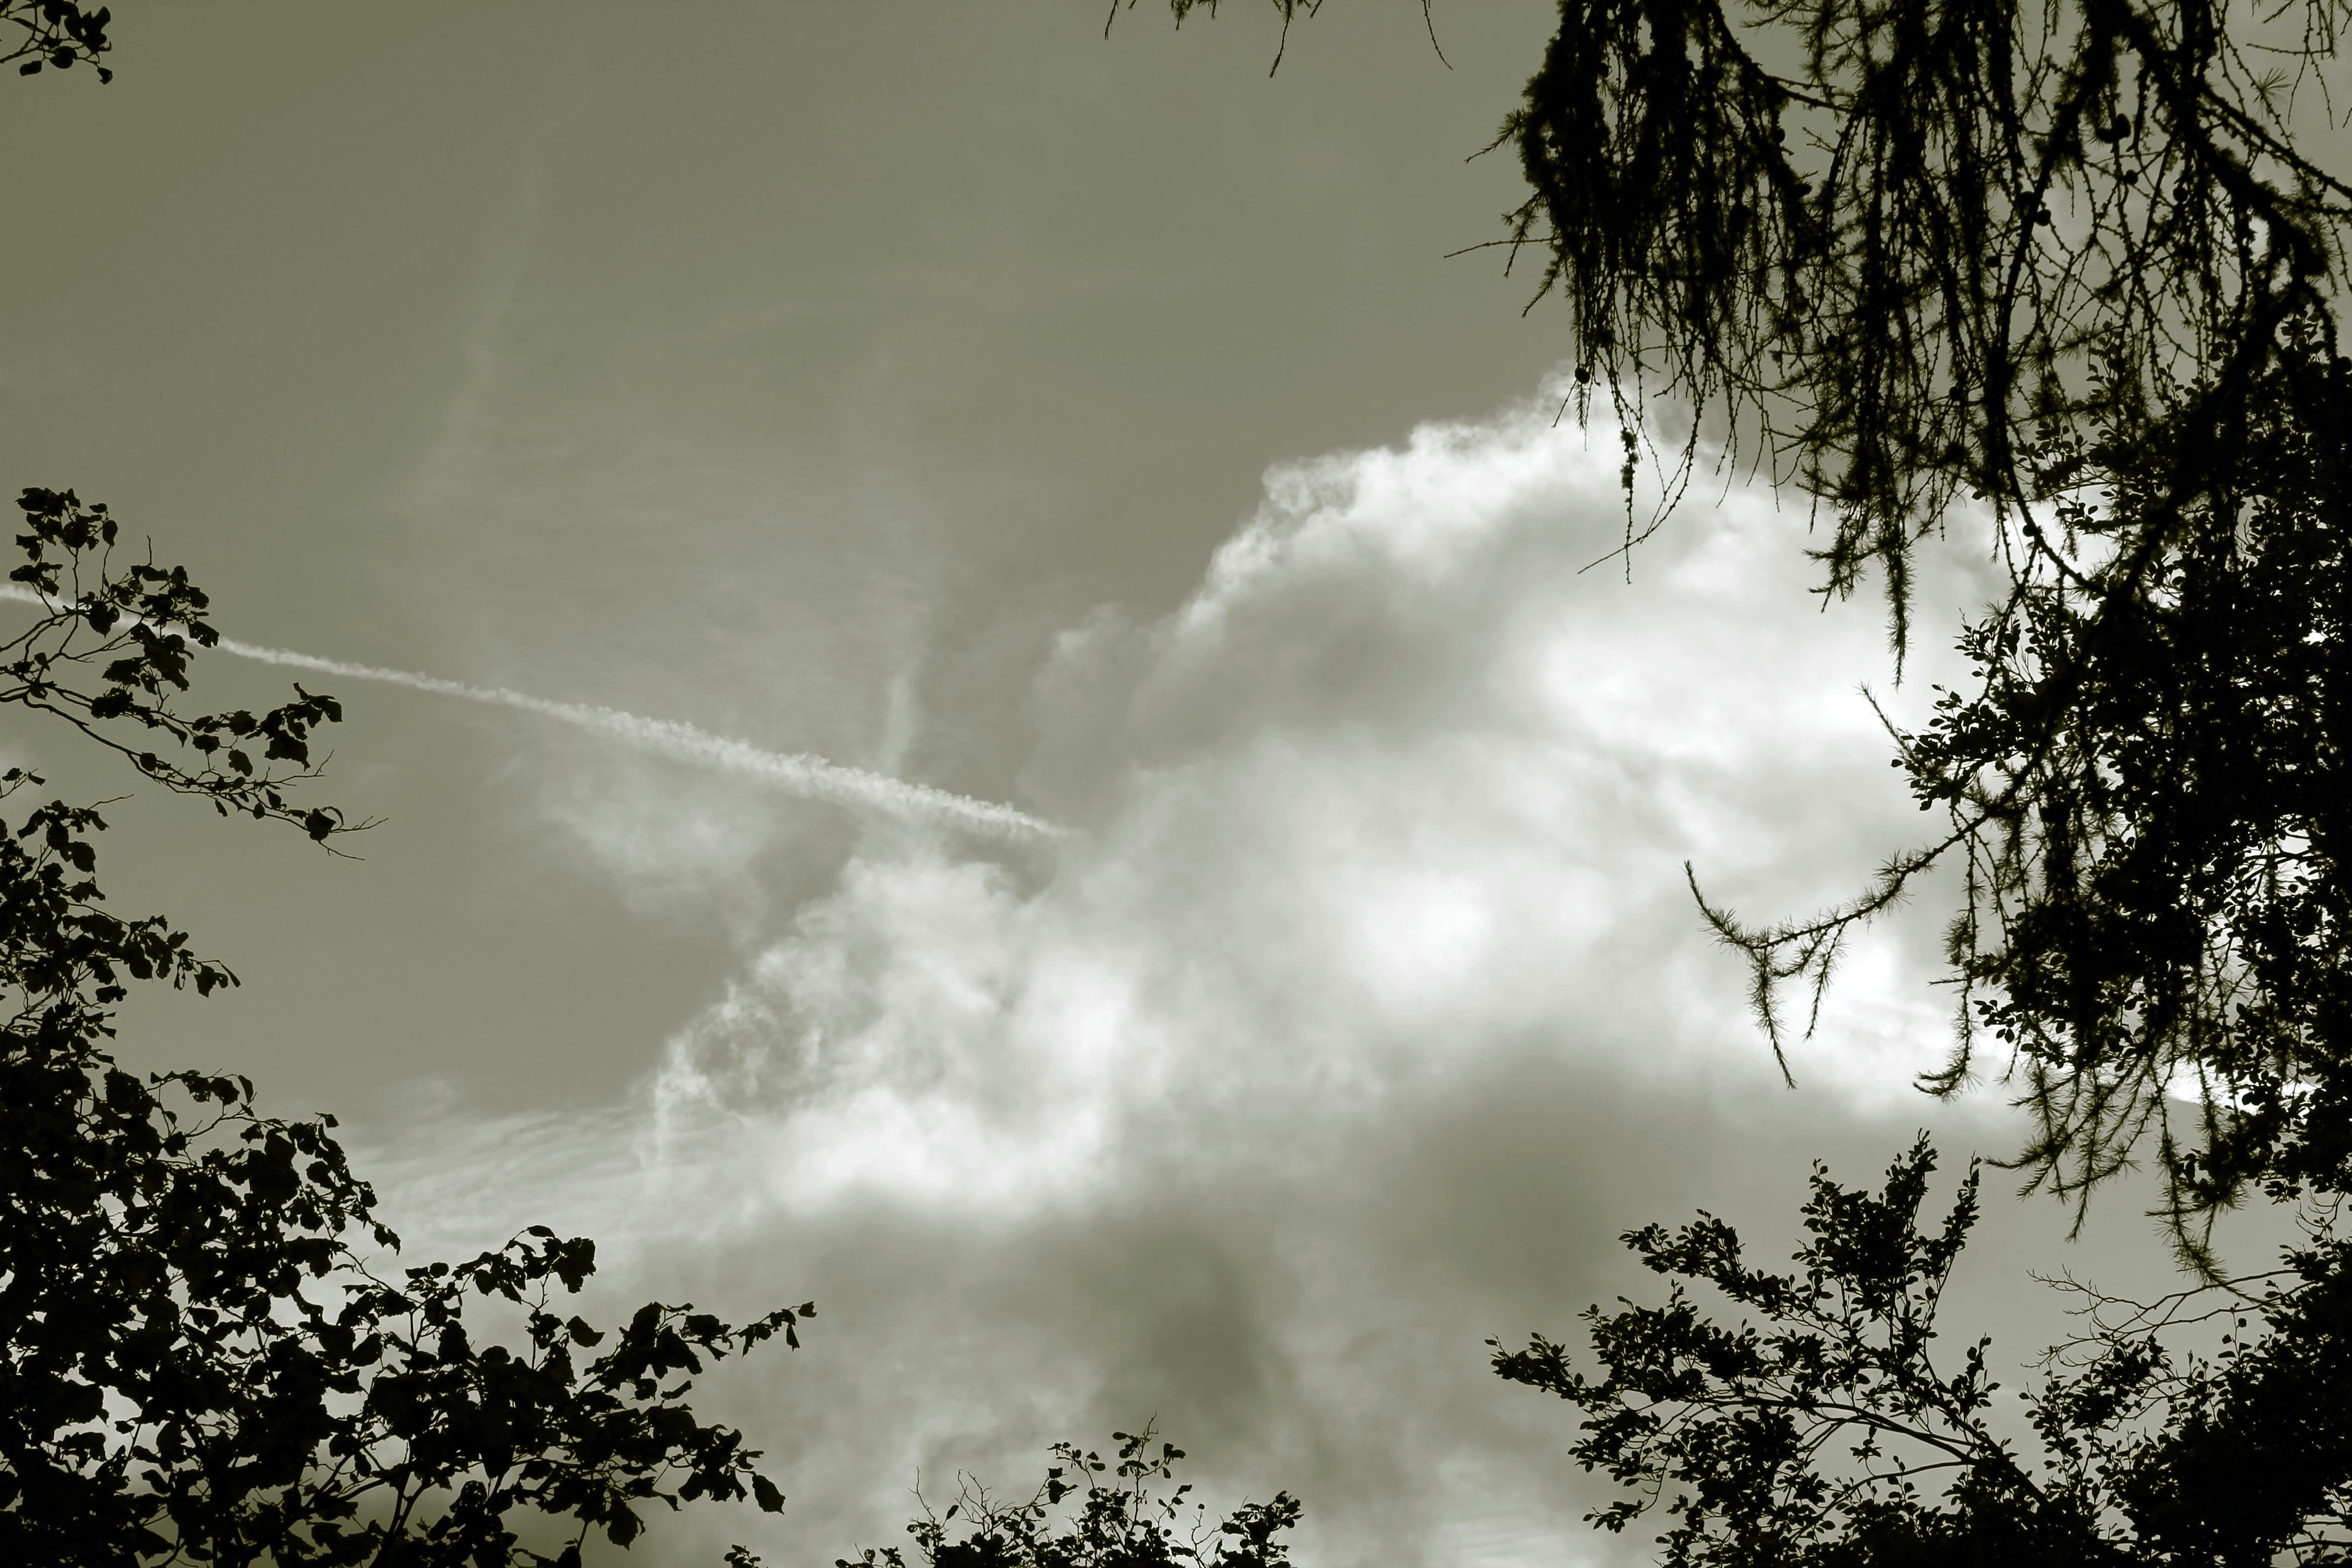
tree, nature, branch, cloud, black and white, plant, sky, mist, sunlight, morning, leaf, flower, atmosphere, heaven, darkness, monochrome, trees, clouds, meteorological phenomenon, monochrome photography, atmospheric phenomenon, atmosphere of earth, woody plant